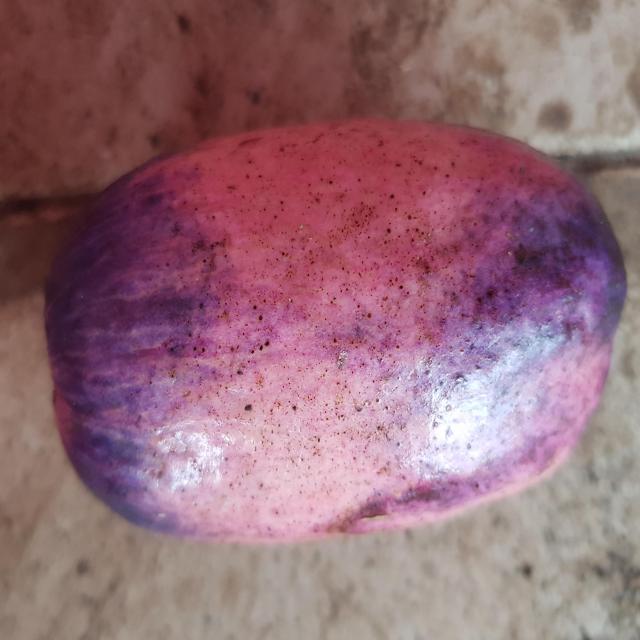
Plum grade: unripe